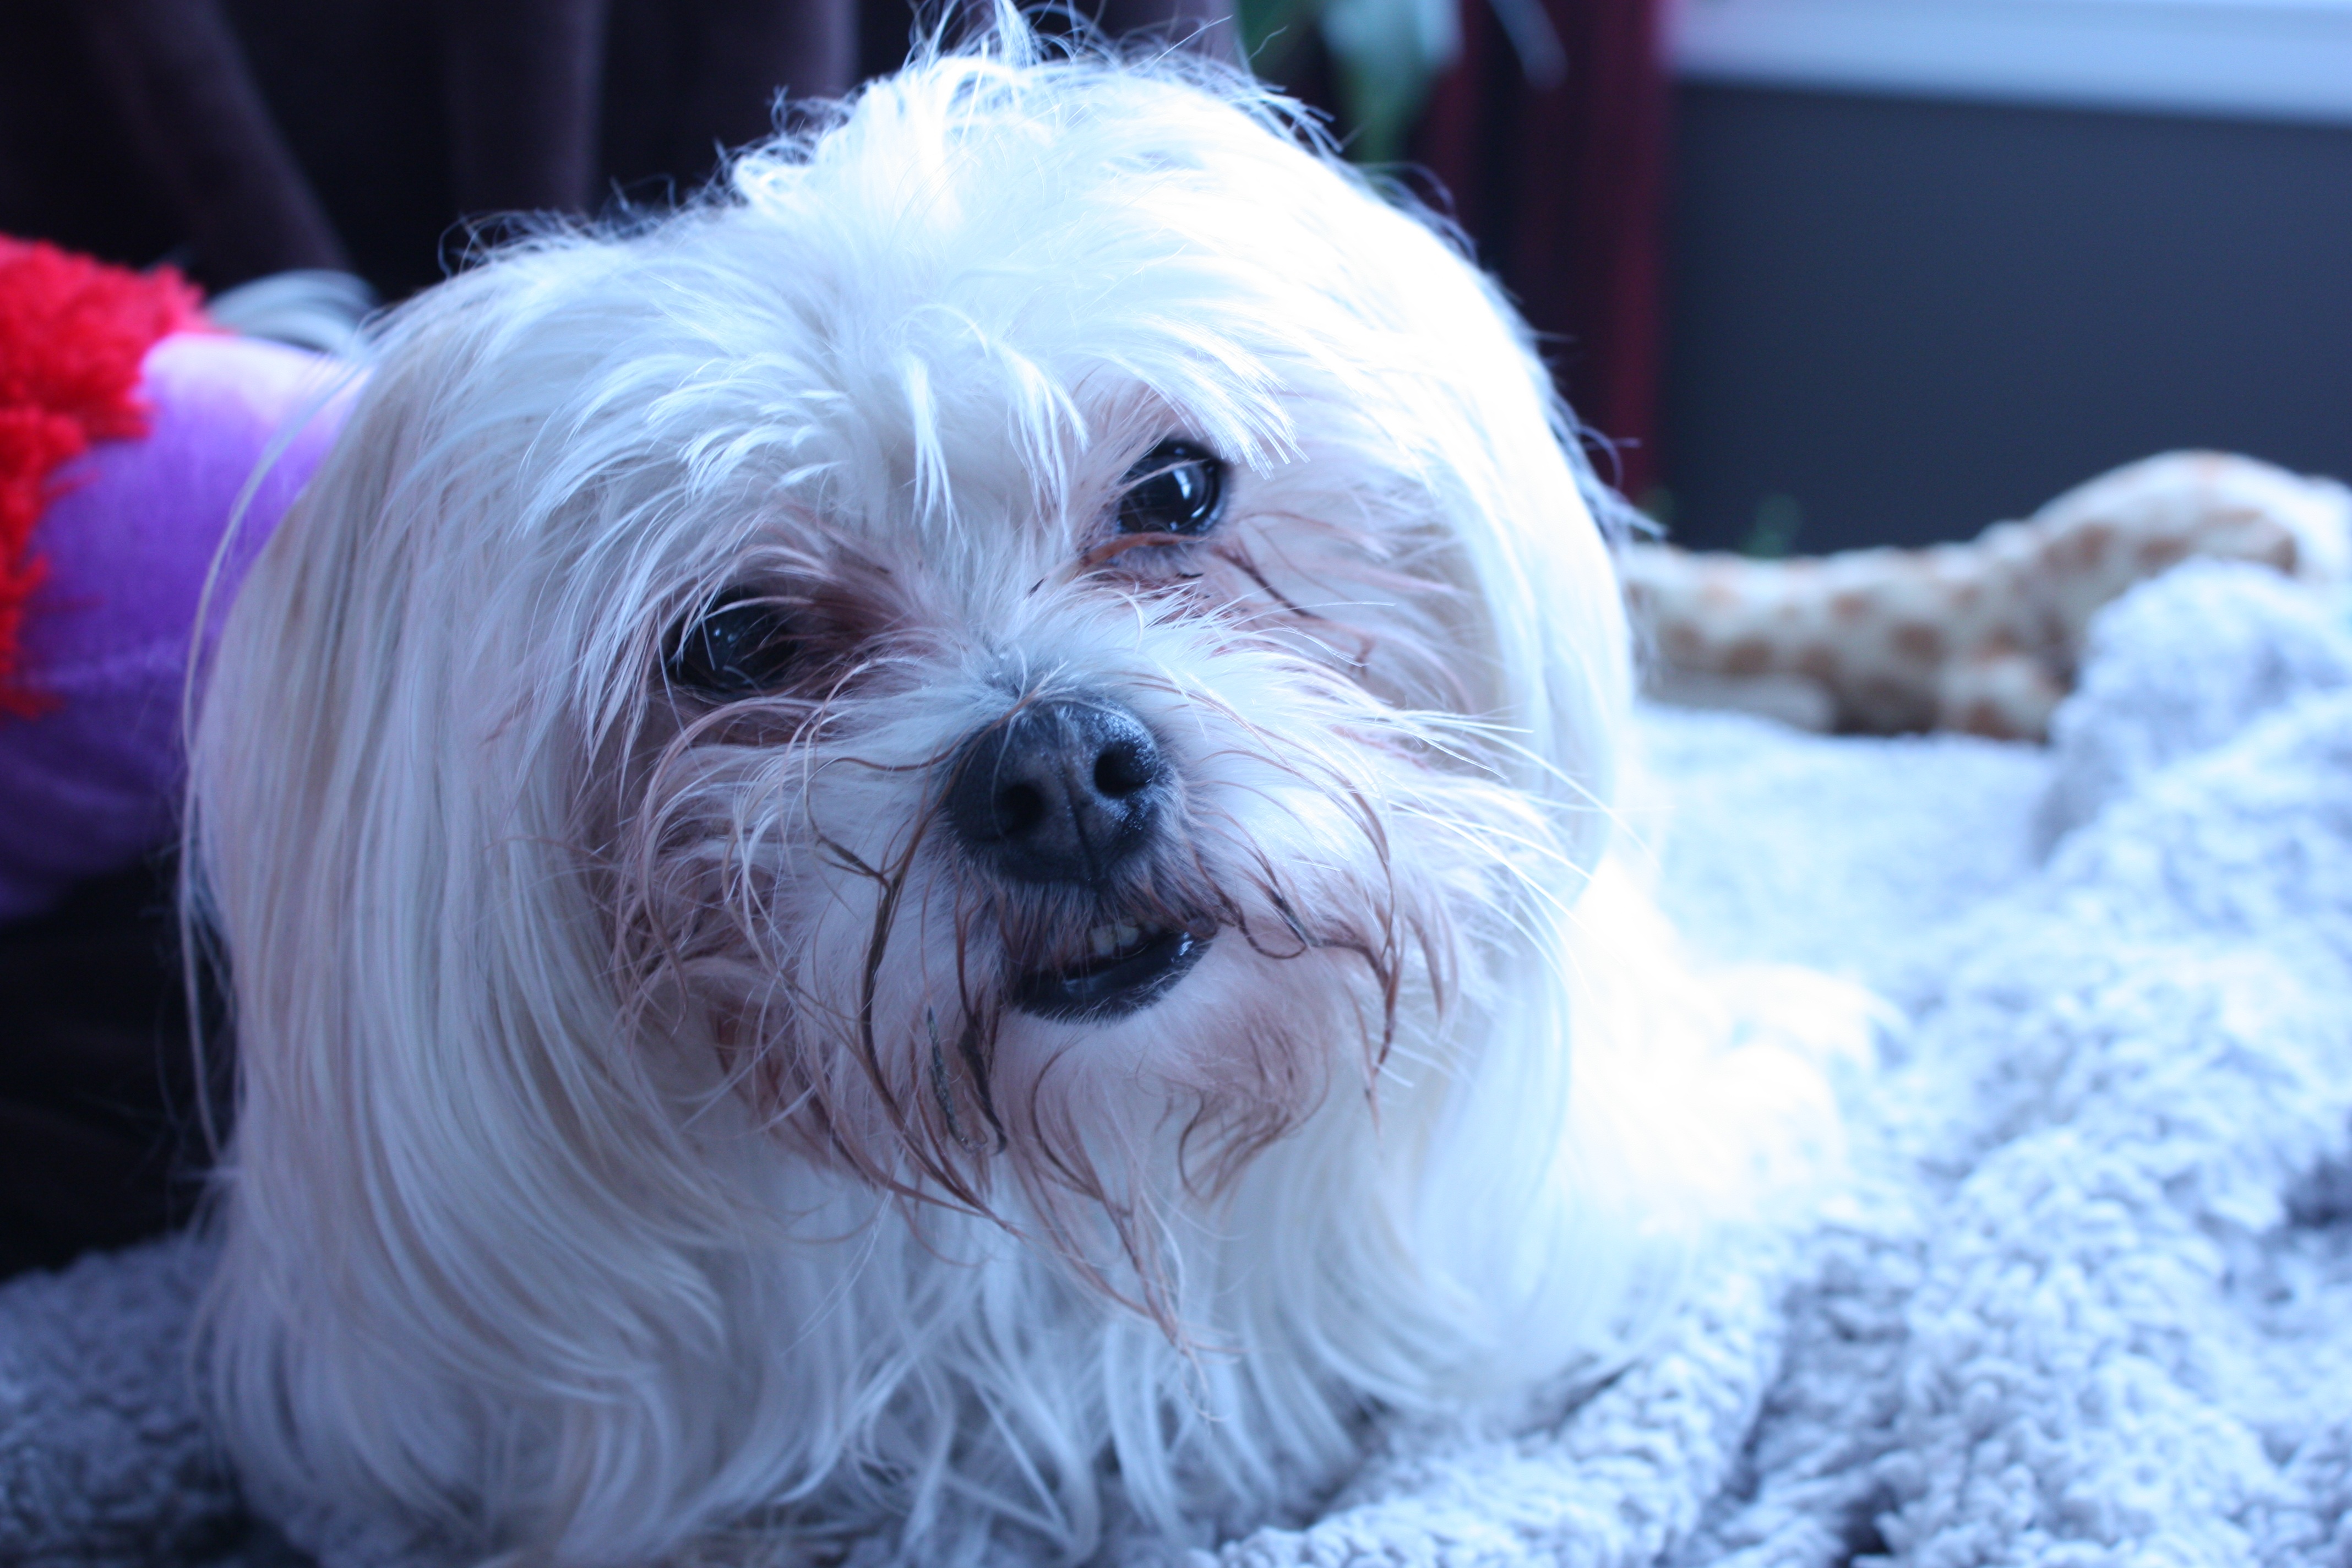
puppy, dog, animal, pet, sitting, mammal, close up, indoors, vertebrate, dog breed, lhasa apso, domestic animals, maltese, happy dog, bichon, white color, bolognese, coton de tulear, animal hair, havanese, dog like mammal, l wchen